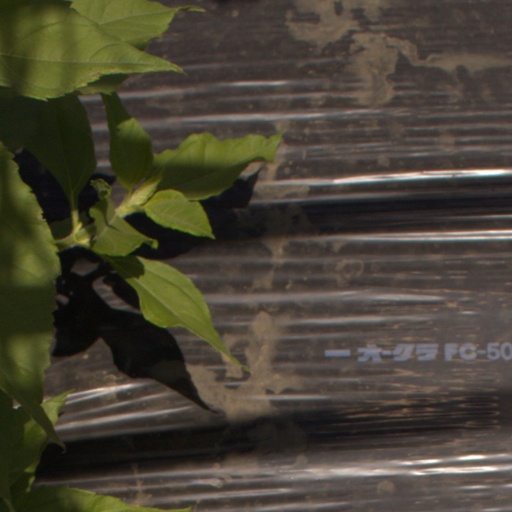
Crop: Jerusalem artichoke